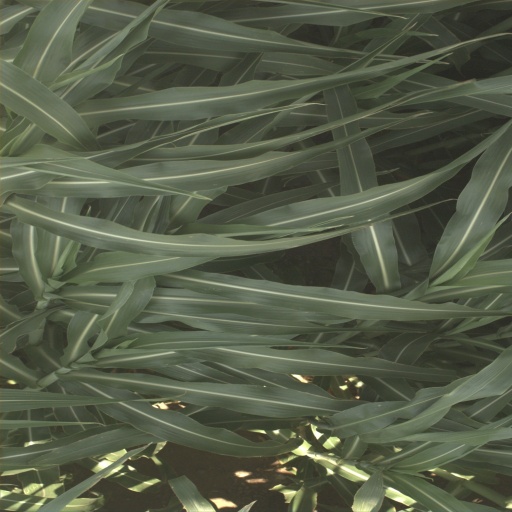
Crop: sorghum